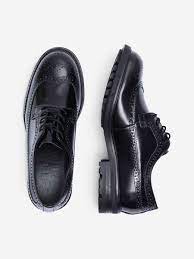
Label: Brogue